Ric Grech

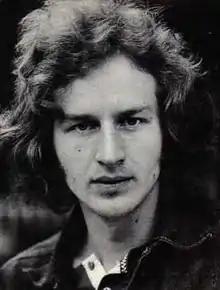

Richard Roman Grechko (1 November 1946 – 17 March 1990), better known as Ric Grech, was a British rock musician. He is best known for playing bass guitar and violin with the rock band Family as well as in the supergroups Blind Faith and Traffic. He also played with ex-Cream drummer Ginger Baker.